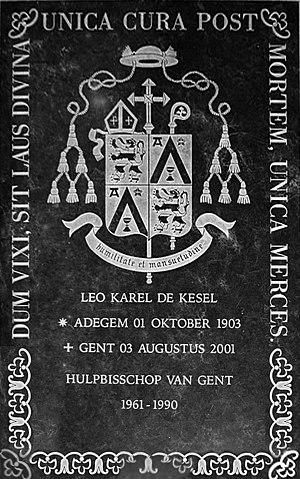
Leo-Karel De Kesel, né le 1ᵉʳ octobre 1903 à Adegem en Belgique et mort le 3 août 2001 à Gand en Belgique, est un évêque catholique belge du XXe siècle.